Coach's Corner

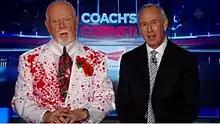
A still shot from 22 April 2017 broadcast in which Cherry wore the "blood spray" suit

Cherry has become famous for the suits he wore during "Coach's Corner". The suits were tailored at The Coop in northern Toronto, which assumed the role following the death of Cherry's longtime tailor. Cherry selected the material at Fabricland, which was styled at The Coop, then sent to a factory for tailoring. Up to five yards of material were used for each suit to ensure that elements align properly.